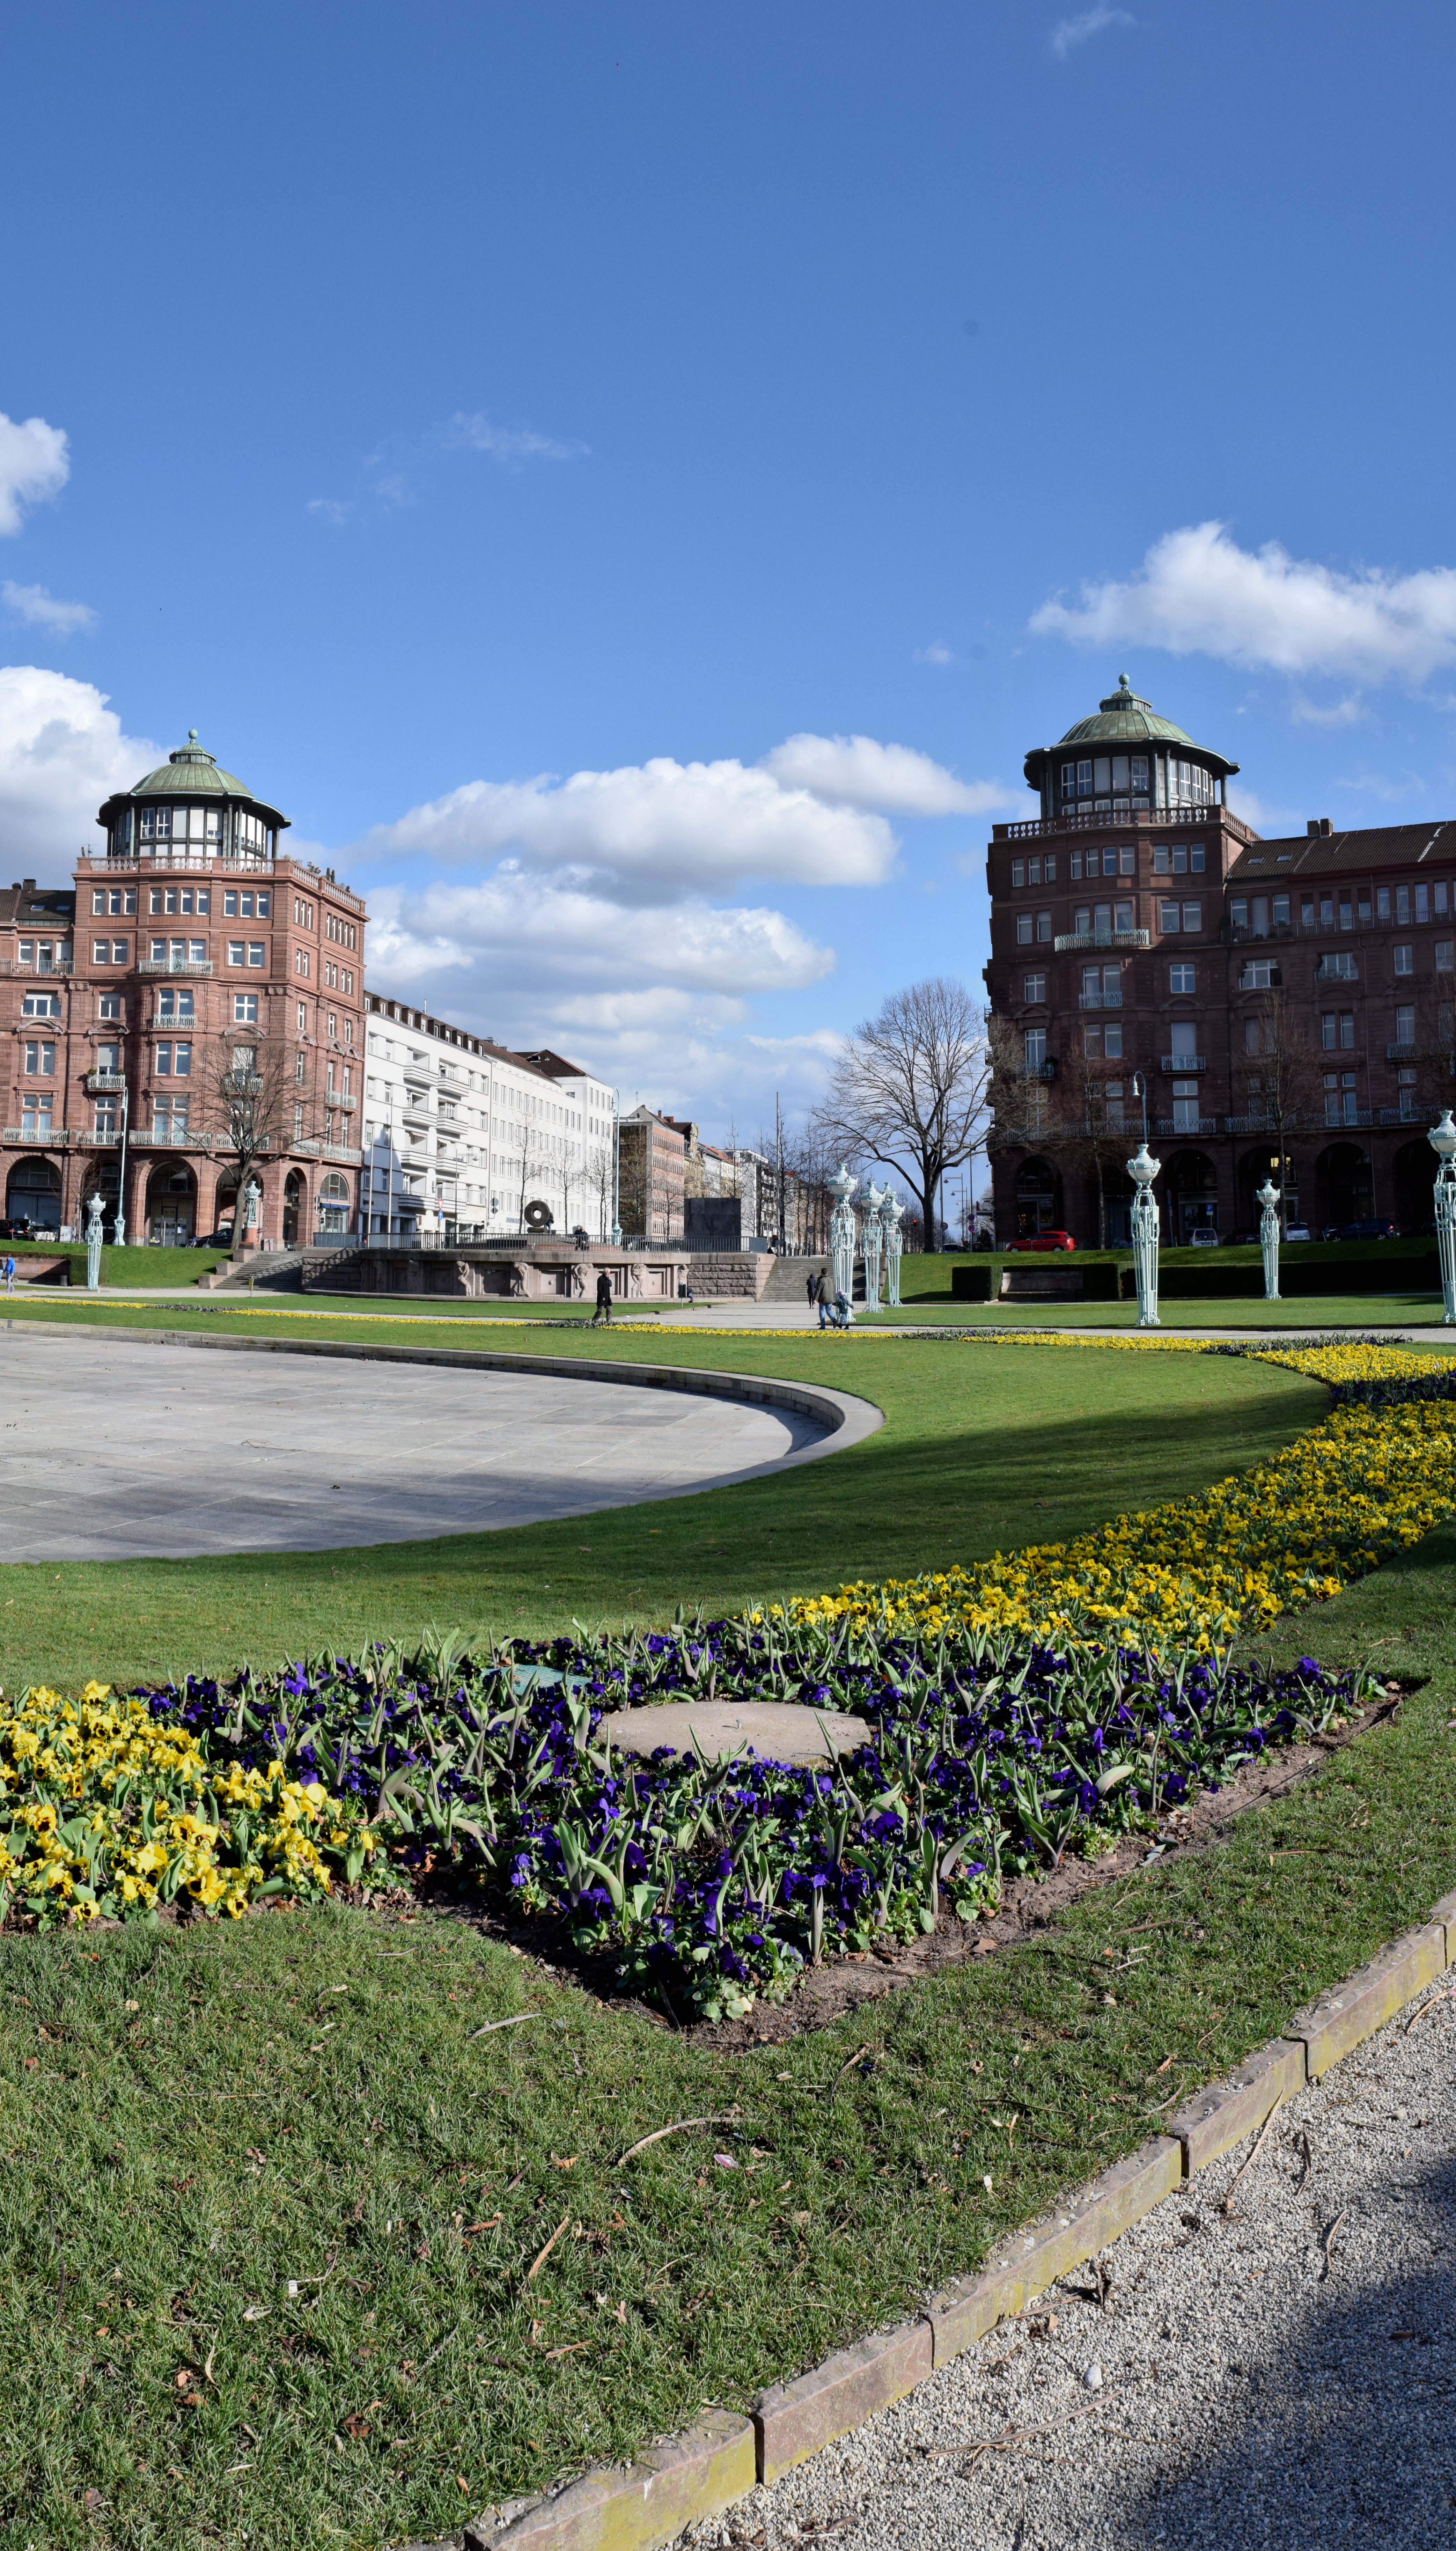
natural, cloud, sky, plant, building, daytime, window, botany, architecture, flower, tree, grass, house, road surface, urban design, landscape, residential area, landmark, city, facade, lawn, grassland, leisure, road, landscaping, garden, cumulus, recreation, shrub, suburb, official residence, spring, castle, street, hedge, stately home, home, condominium, mixed use, walkway, town square, manor house, mansion, tourism, estate, campus, park, university, plaza, autumn